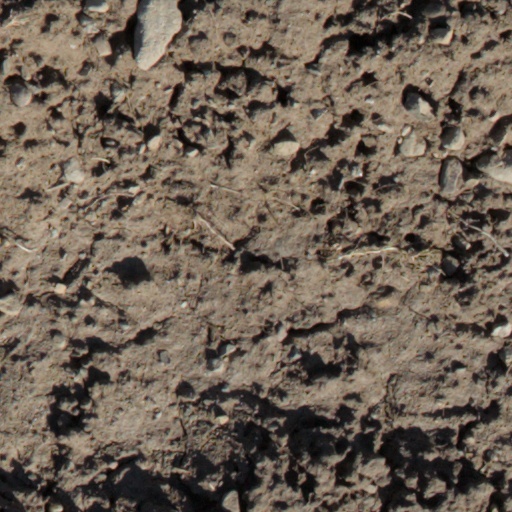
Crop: wheat